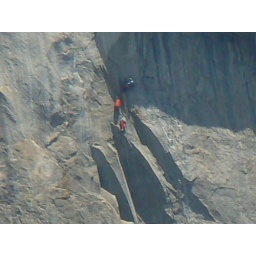
The largest rock in the world is a mountain in Yosemite National Park. The orange spots are mountain climbers